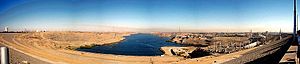
Aswandæmningen / Negative miljømæssige og kulturelle følgevirkninger
A panorama of Aswan Dam
Aswan er en by ved Nilens første katarakt, dvs. område hvor sten rager op og der er strømhvivler. To dæmninger går over floden på dette punkt, den gamle lave dæmning, og den nyere, Den Store Aswandæmning;. Uden inddæmning ville Nilen gå over sine bredder hver sommer, når vand fra regn i ØstAfrika flyder ned ad floden, sådan som det gjorde i gammel tid. Disse oversvømmelser bragte næringsstoffer og mineraler med sig, og gjorde jorden rundt om Nilen frugtbar og ideel til landbug. Da befolkningen langs floden voksede, opstod et behov for at kontrollere flodens vand og for at beskytte jord og bomuldsmarker. I et højvandsår kunne en hel høst blive ødelagt, mens et lavvandsår bragte tørke og hungersnød.